Nestar Systems

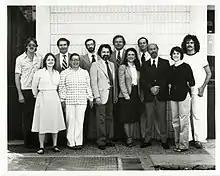
Nestar Systems employees, July 1980; front, L to R: Mary Kroenig, Nonie Sparks, Harry Saal, Kim Franzetti, Nick Fortis, Carol D'Esopo Saal, Jeff Levin. back, L to R: John Henry, Colin Crook (from Rank), Len Shustek, Don Anderson, Skip Stritter

Nestar was founded in Palo Alto, California on October 13, 1978. by Harry Saal, Len Shustek, Jim Hinds, and Nick Fortis, to make networks that allowed sharing of centralized services like disks and printers for the then-new personal computers: Commodore PET, Apple II, and Radio Shack TRS-80. Initial funding was provided by the founders, primarily Saal. By July 1980 the company had 11 employees.